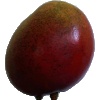
Label: Mango Red 1